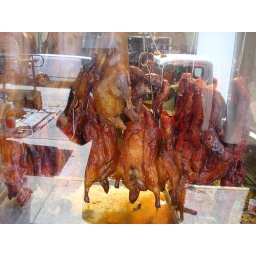
These birds were hanging in the window of a shop in Chinatown in San Francisco. I think they're Peking chickens.